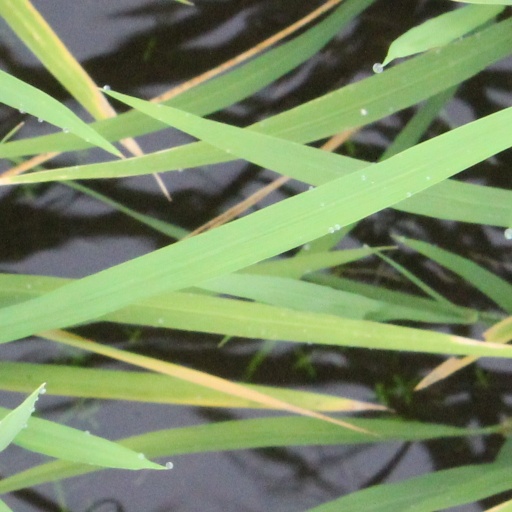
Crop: rice